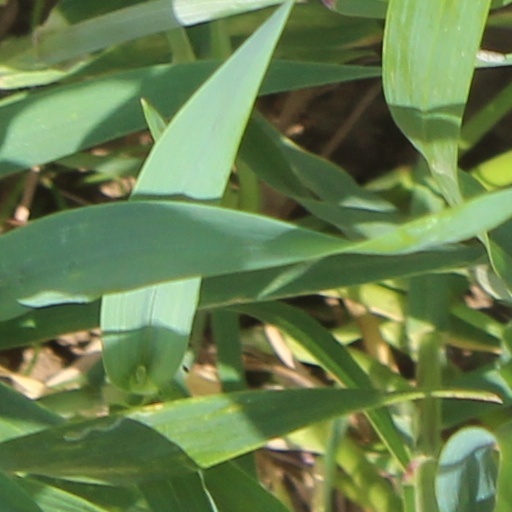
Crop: wheat